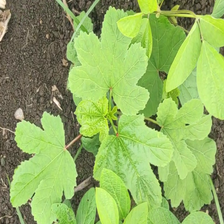
Weed species: Little_Mallow(Malva parviflora)